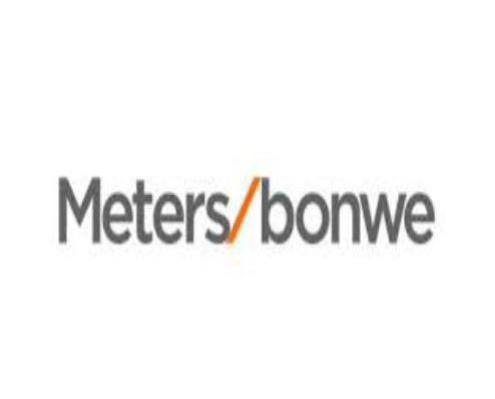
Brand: meters bonwe
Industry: Clothes